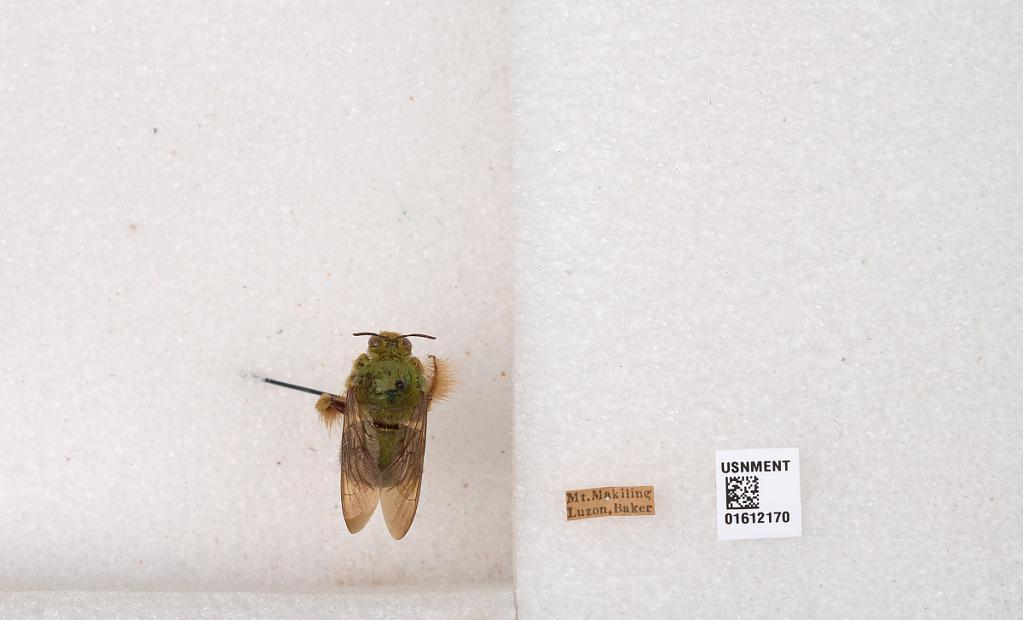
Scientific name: Xylocopa (Koptortosoma) sp.
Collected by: Baker
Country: Philippines
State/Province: Calabarzon
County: Laguna
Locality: Mt. Makiling, Luzon